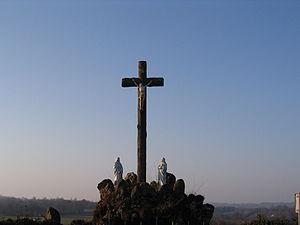
Calvaire de Sainte-Gauburge-Sainte-Colombe (Orne, France)
Sainte-Gauburge-Sainte-Colombe est une commune française, située dans le département de l'Orne en région Normandie, peuplée de 1 077 habitants.